Corona Australis

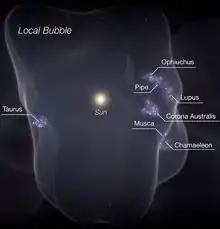
Corona Australis inside the Local Bubble.

IC 1297 is a planetary nebula of apparent magnitude 10.7, which appears as a green-hued roundish object in higher-powered amateur instruments. The nebula surrounds the variable star RU Coronae Australis, which has an average apparent magnitude of 12.9 and is a WC class Wolf–Rayet star. IC 1297 is small, at only 7 arcseconds in diameter; it has been described as "a square with rounded edges" in the eyepiece, elongated in the north–south direction. Descriptions of its color encompass blue, blue-tinged green, and green-tinged blue.